Arte Johnson

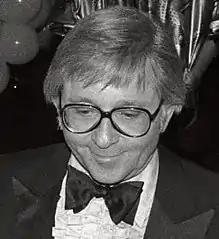
Johnson at the premiere of "Seems Like Old Times" in December 1980

Arthur Stanton Eric Johnson (January 20, 1929 – July 3, 2019) was an American actor and comedian who was best known for his work as a regular on television's "Rowan & Martin's Laugh-In".